Leopard Society

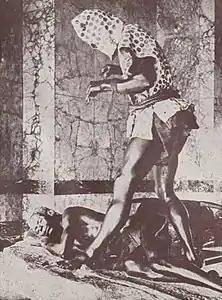
A sculpture by Paul Wissaert depicting a leopard man (1913)

Leopard Society, leopard men, and Anyoto were names used for one or more secret societies that operated in West and Central Africa approximately between 1890 and 1935. It was believed that members of the society could transform into leopards through the use of witchcraft. The presumably earliest reference to the society in Western literature can be found in George Banbury's "Sierra Leone, Or the White Man's Grave" (1888). In Western culture, depictions of the society have been widely used to portray Africans as barbaric and uncivilized.